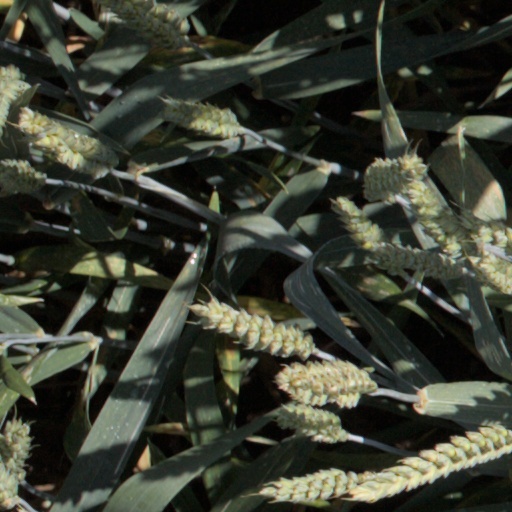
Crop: wheat